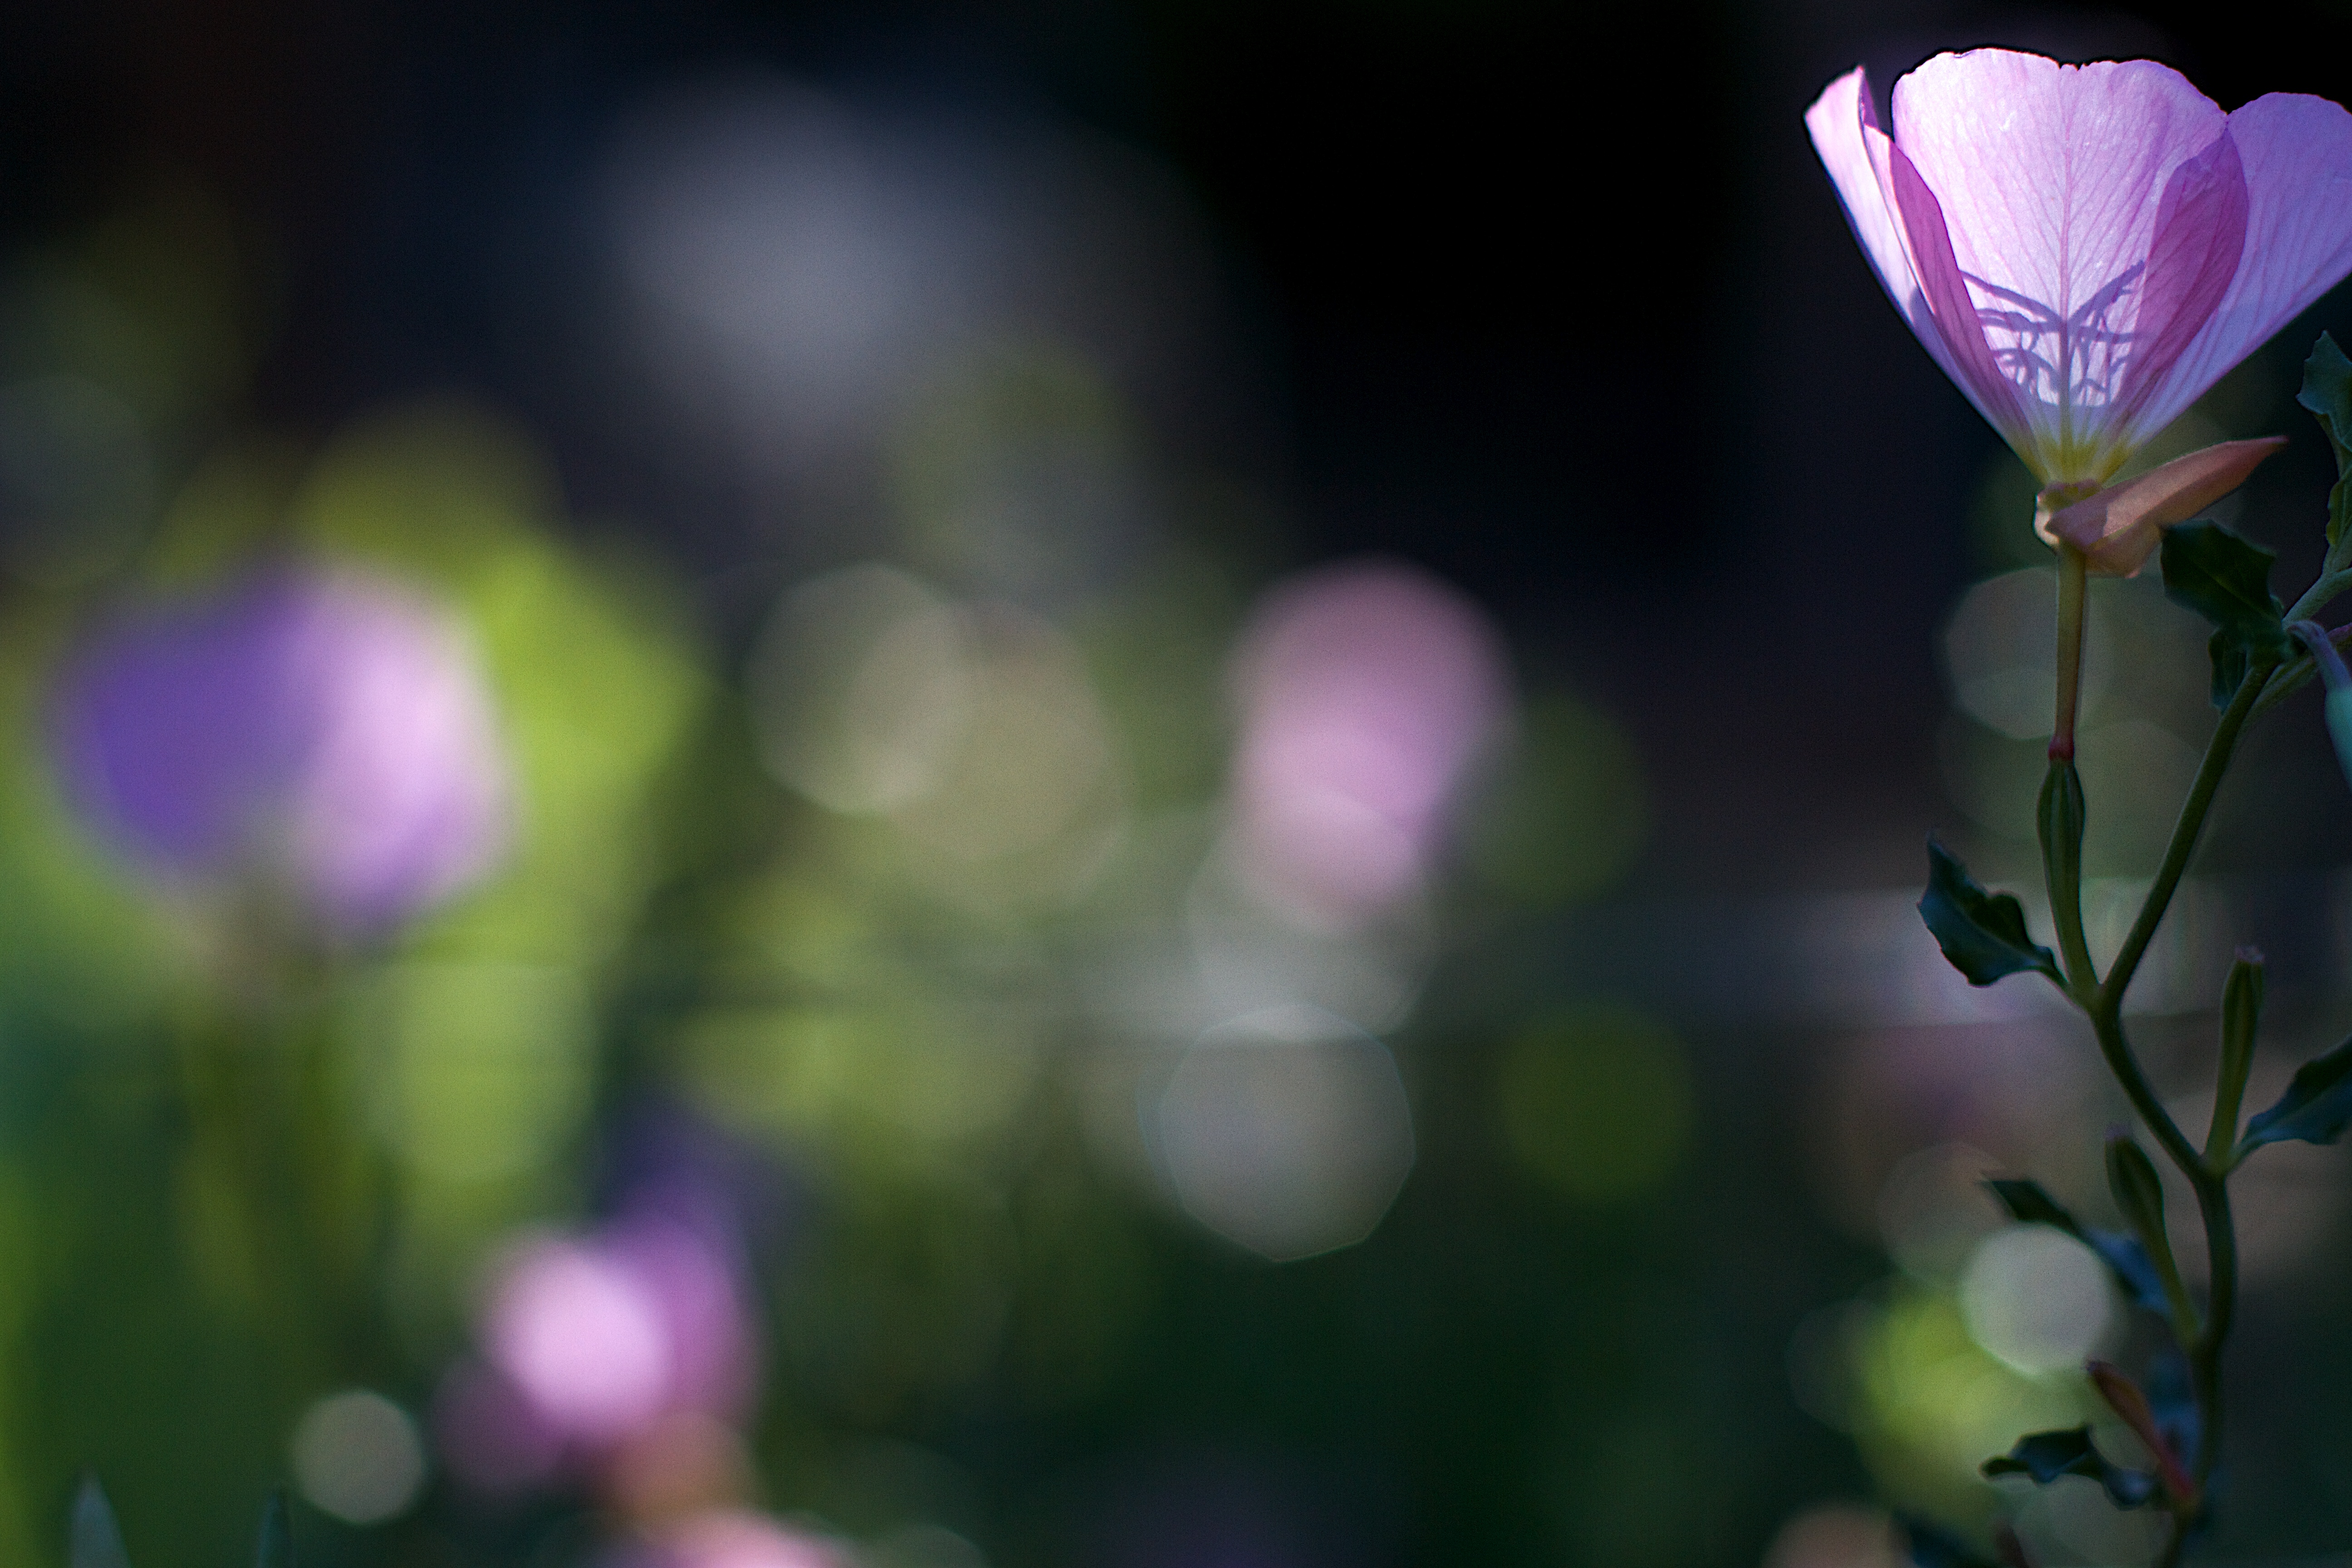
nature, branch, blossom, light, bokeh, plant, photography, sunlight, leaf, flower, petal, green, color, flora, close up, bud, 2016366, macro photography, flowering plant, computer wallpaper, land plant